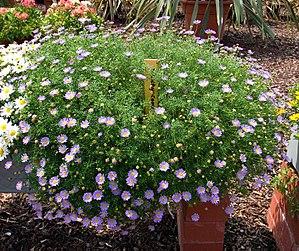
Le Brachycome à feuilles d'ibéride, Brachyscome iberidifolia, est une espèce de plantes de l'ouest de l'Australie, de la famille des Asteracées.